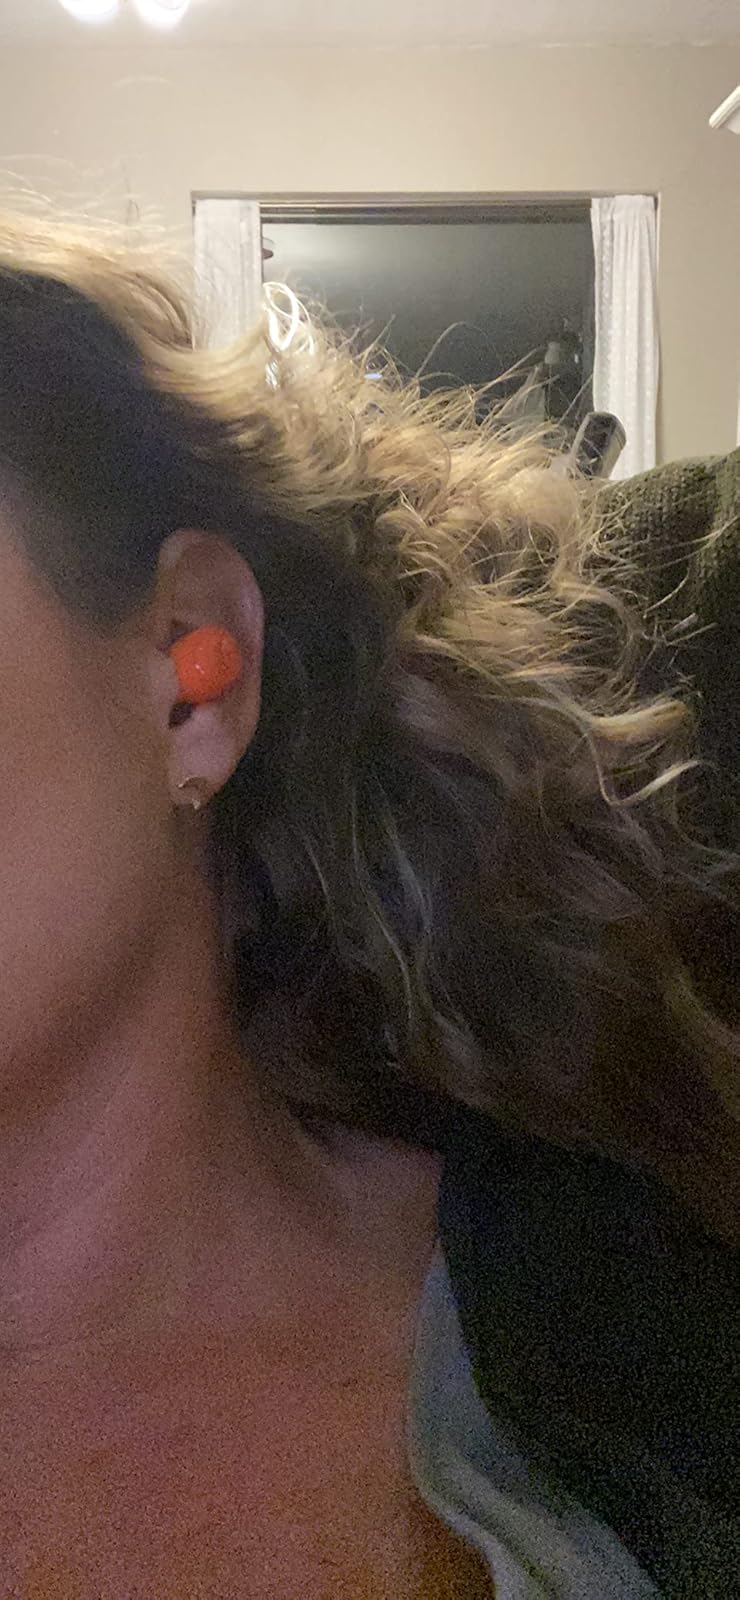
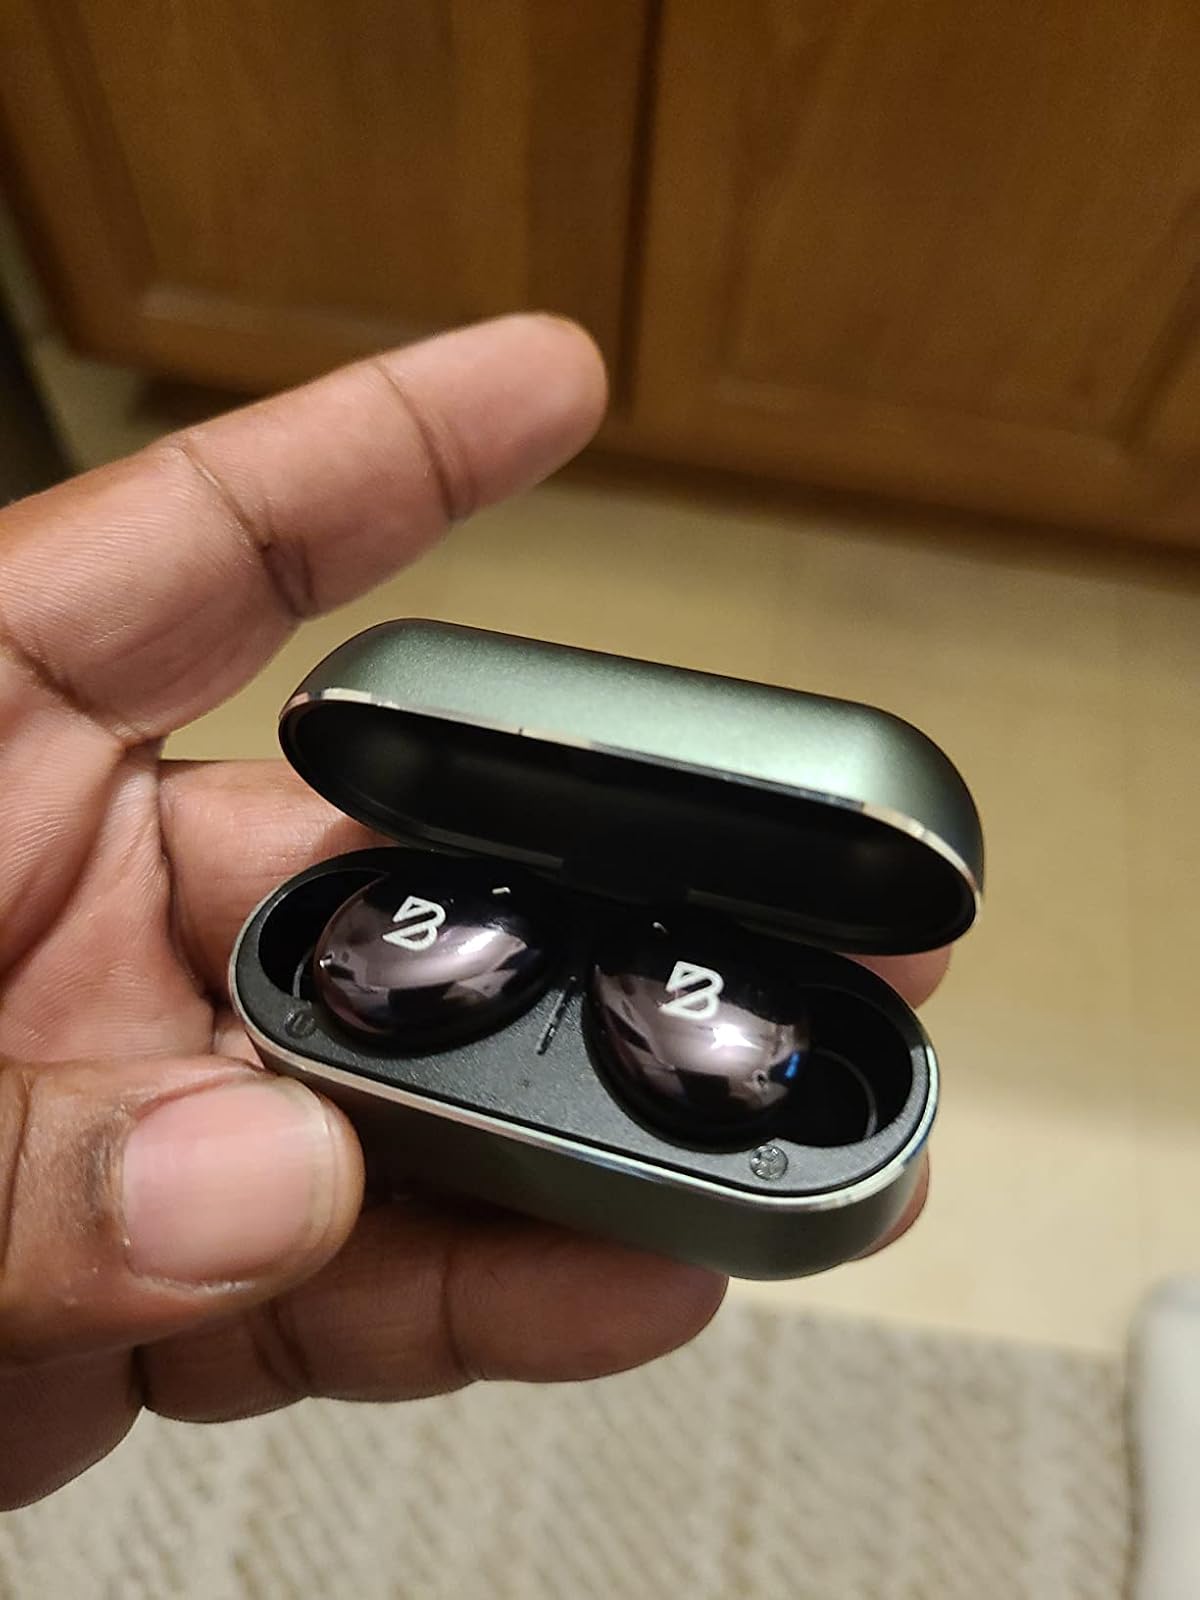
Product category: earbuds
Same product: no